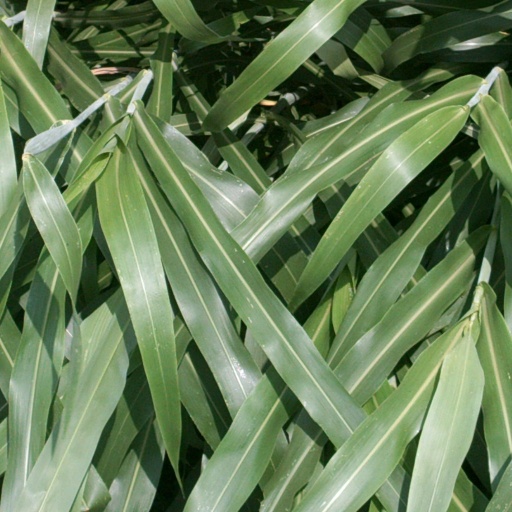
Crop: sorghum